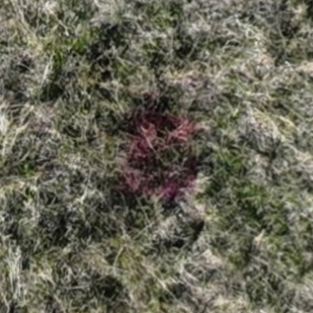
Month: october
Dye color: red
Dye concentration: high